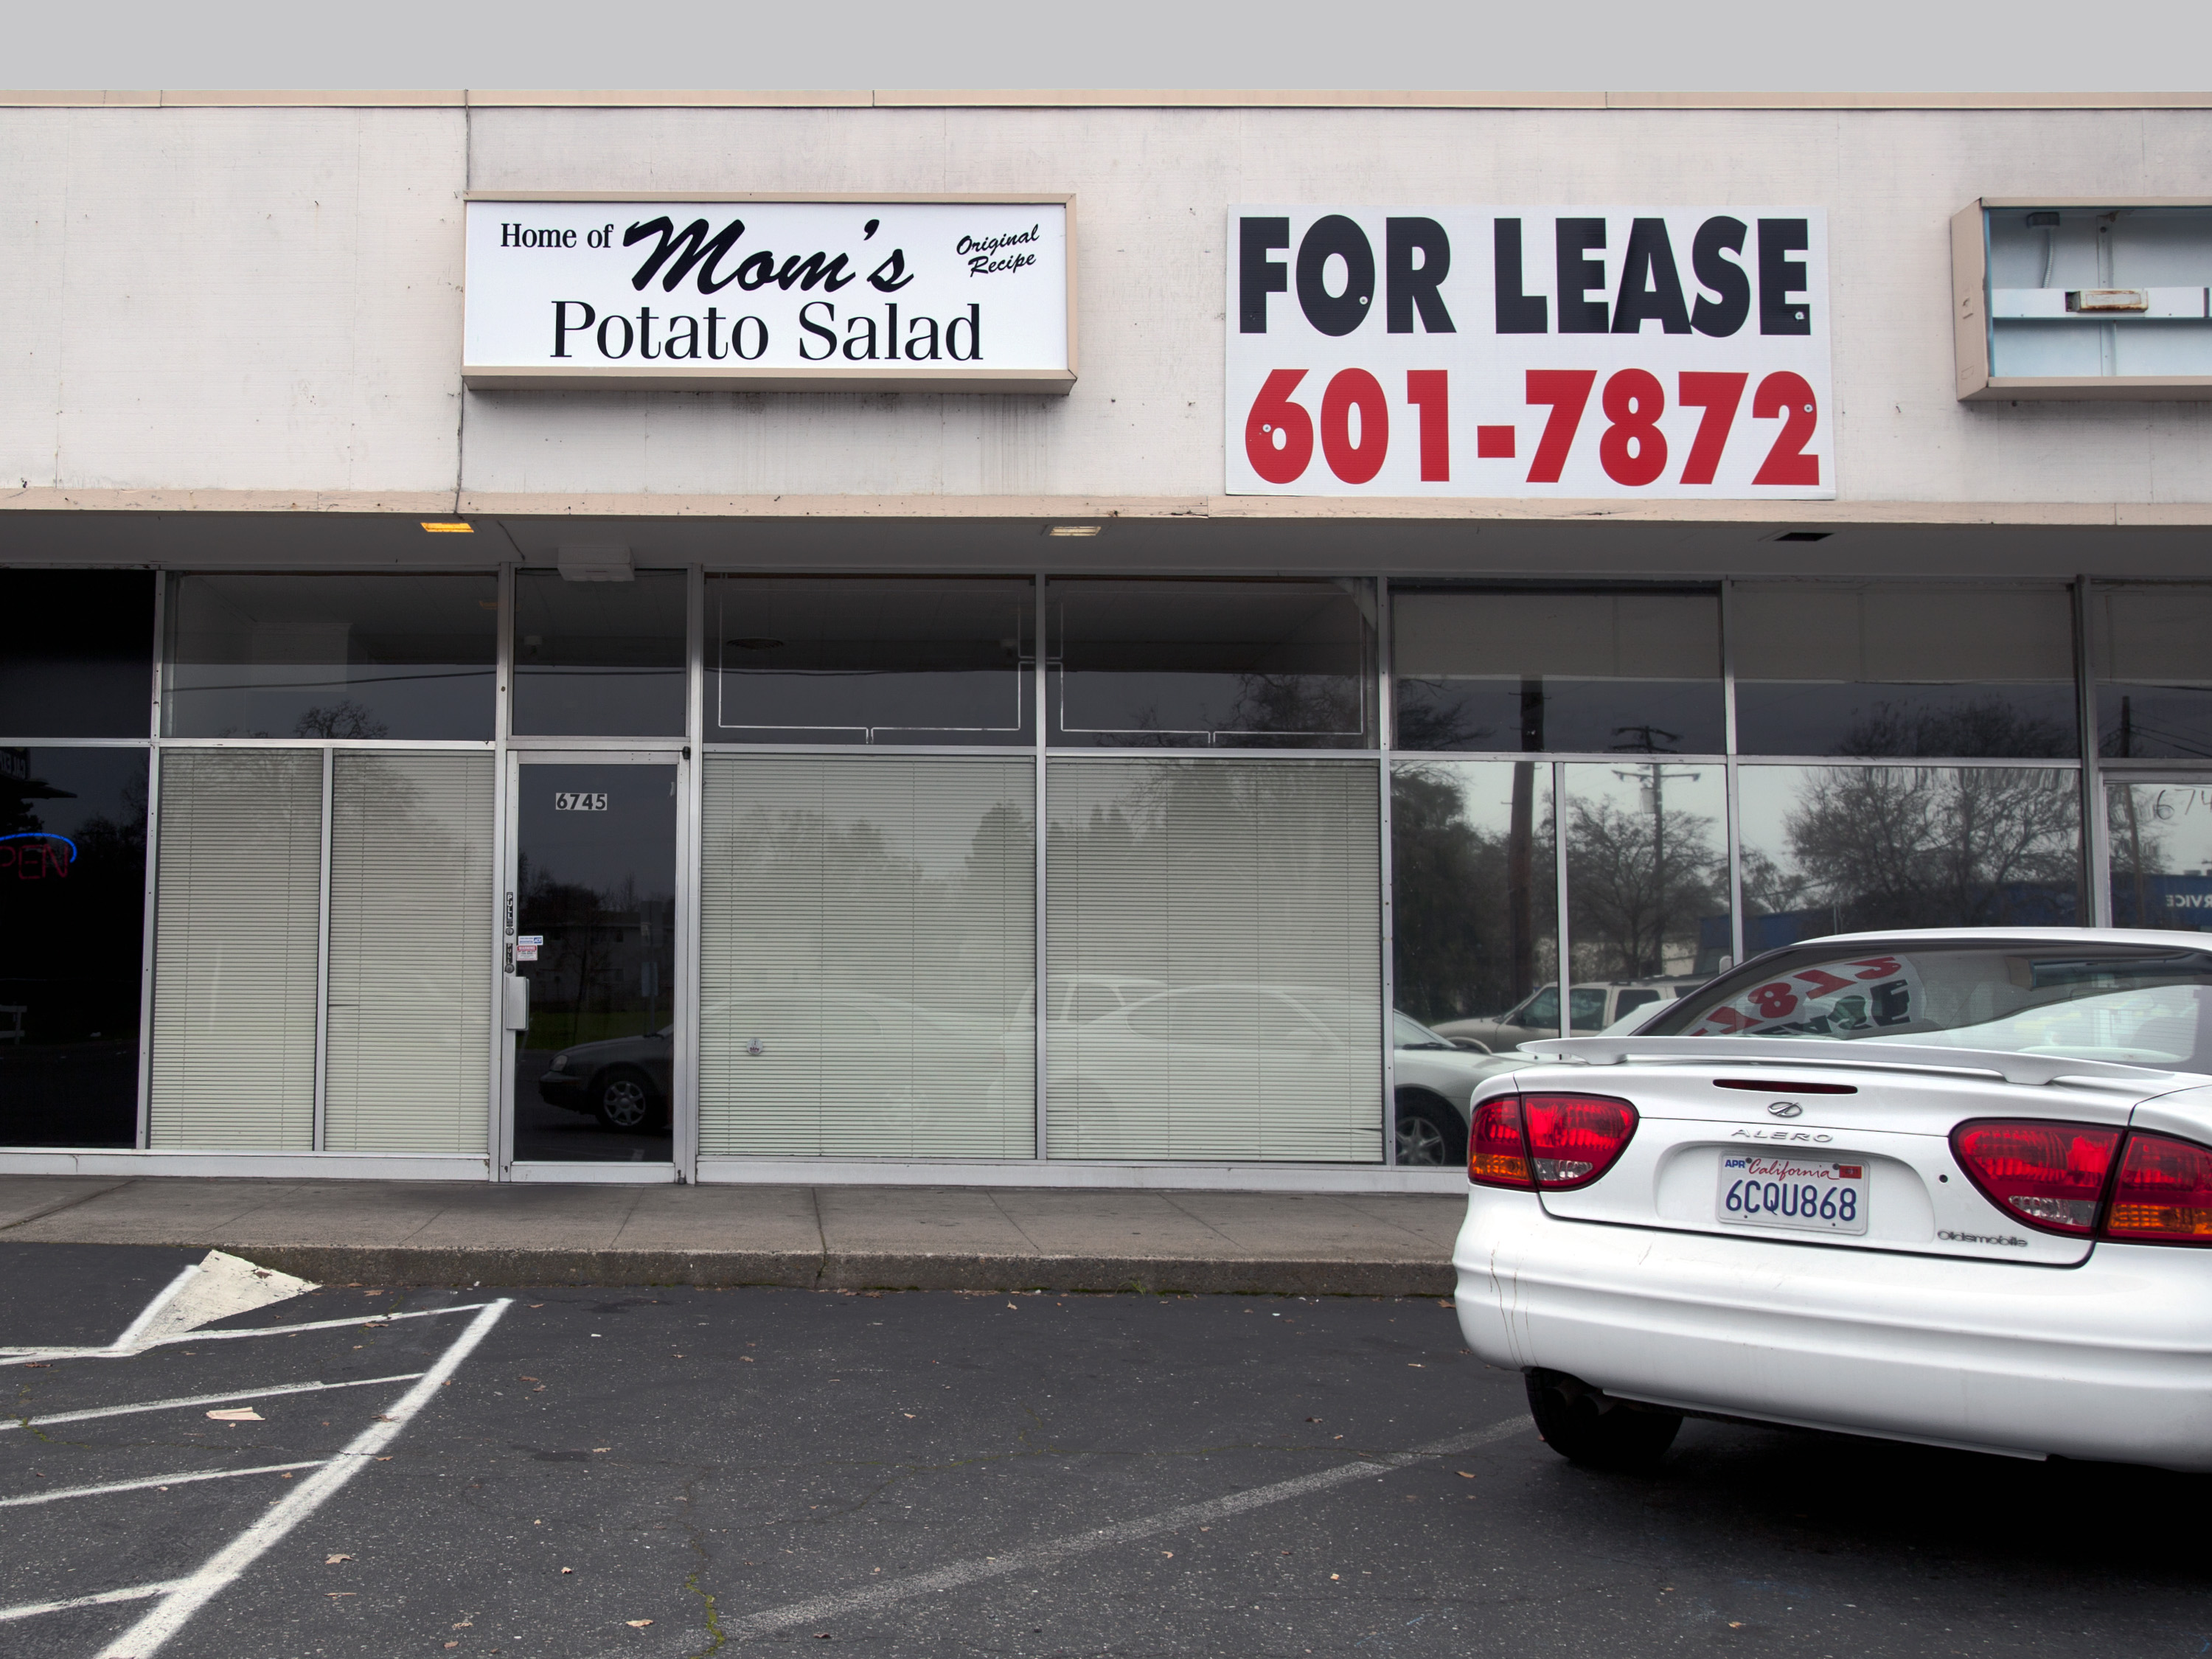
car, window, parking, transport, vehicle, california, parking lot, infrastructure, storefront, oldsmobile, retail, sacramento, moms, potatosalad, businessplan, forlease, automobile make, automotive exterior